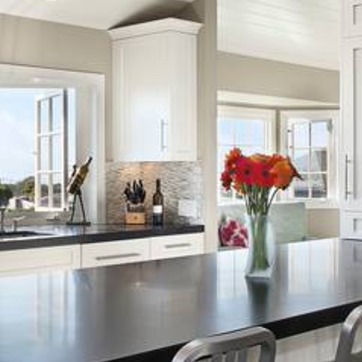
Material: tile